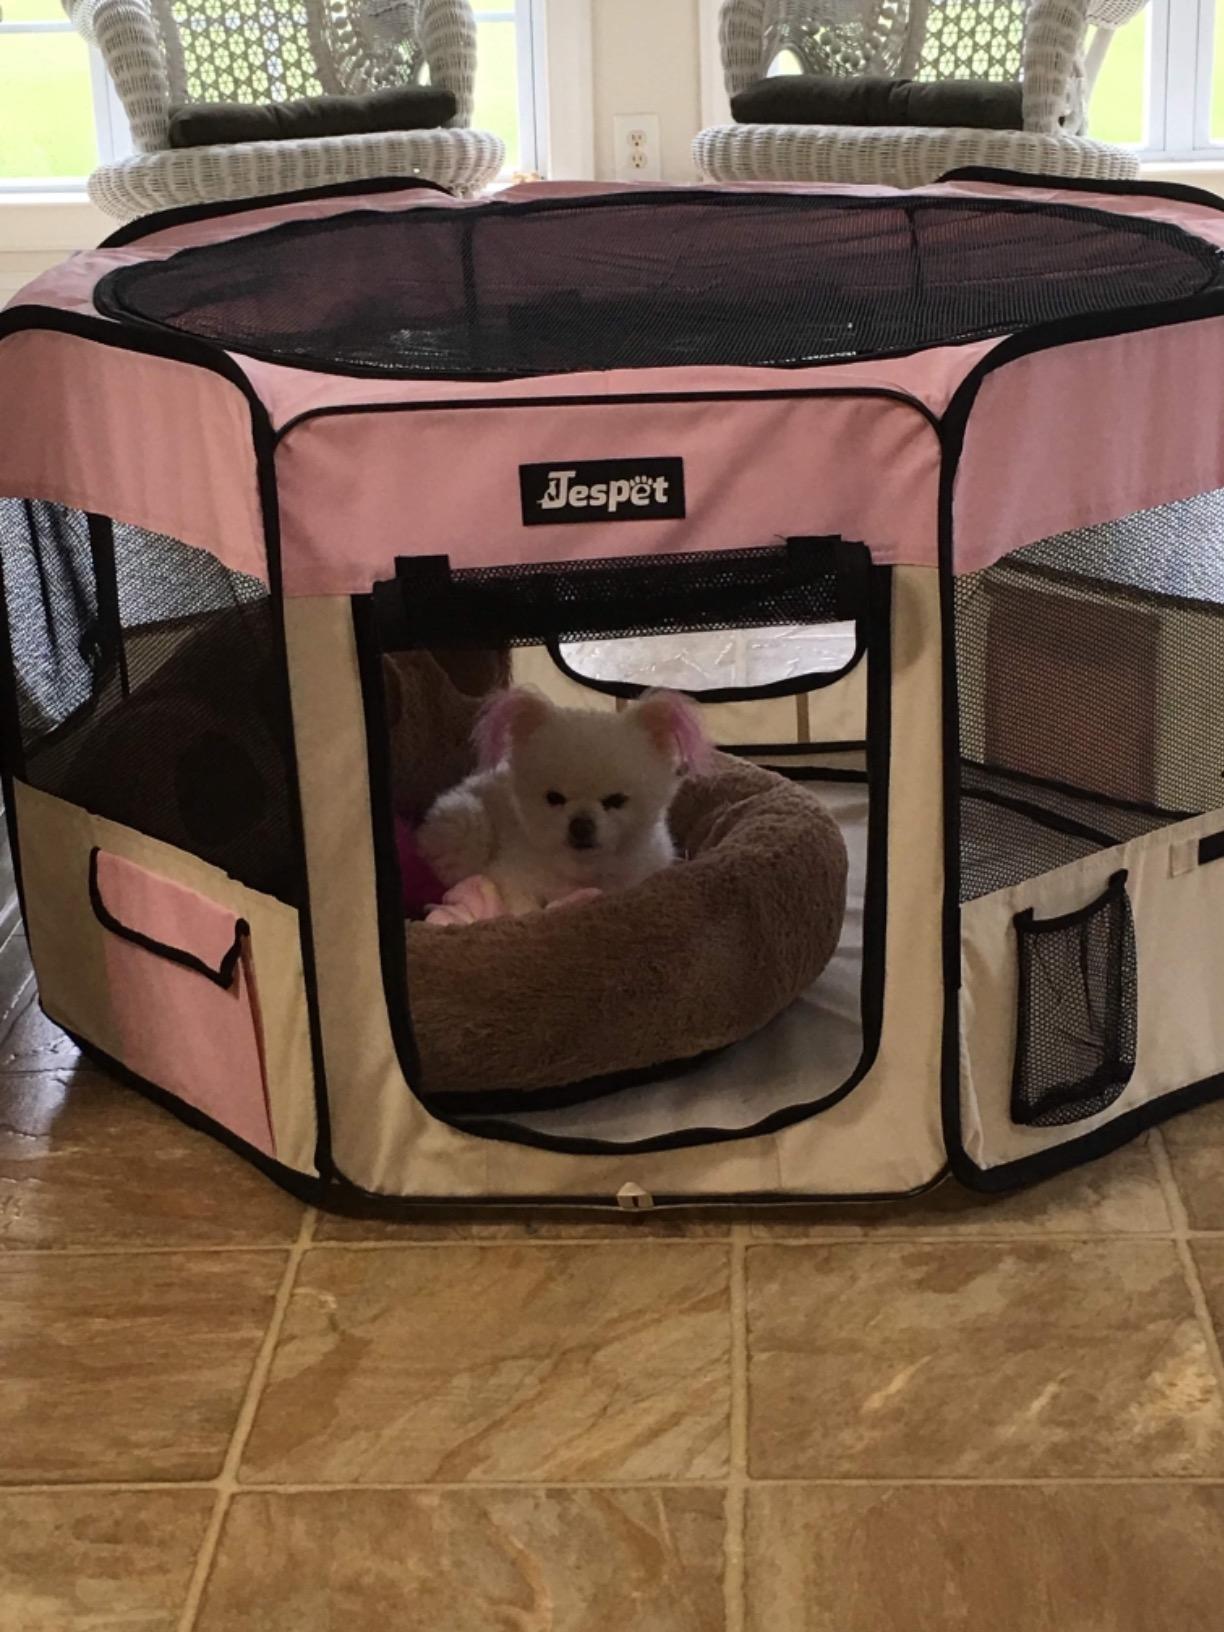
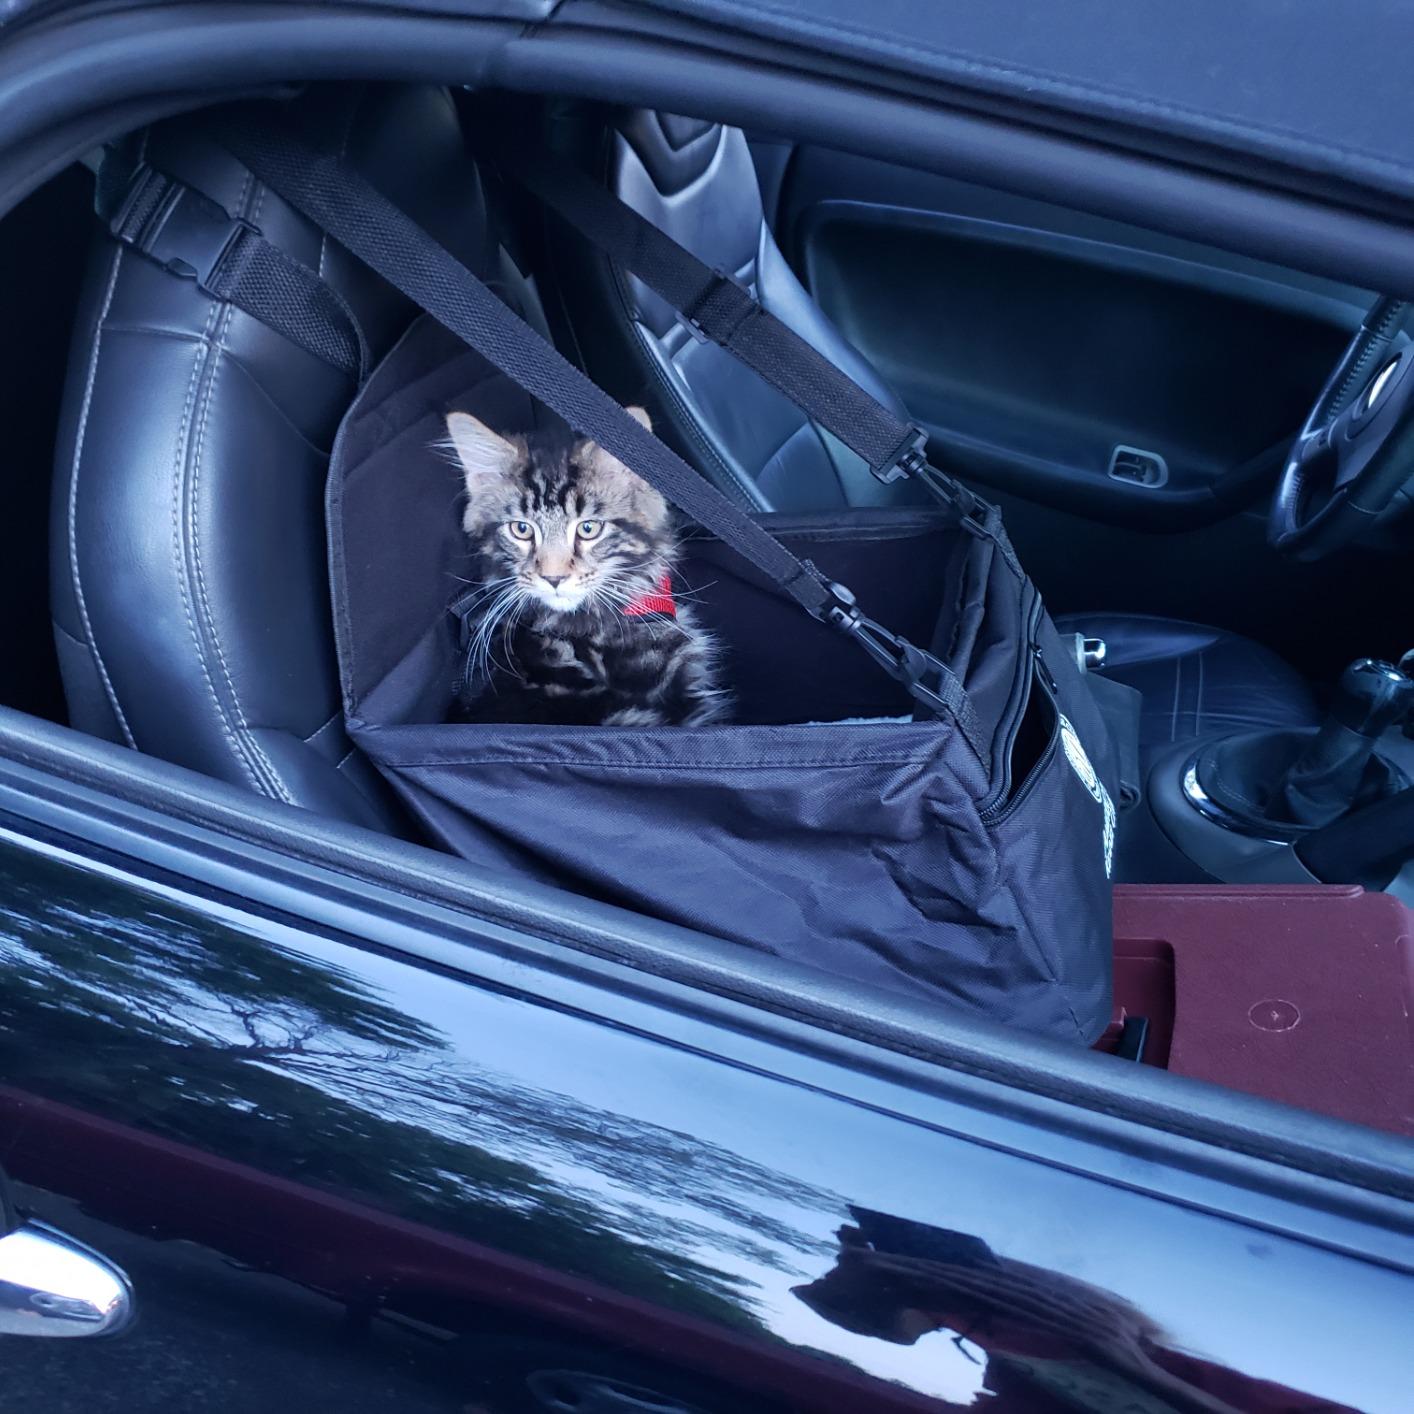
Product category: items_kennel
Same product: no